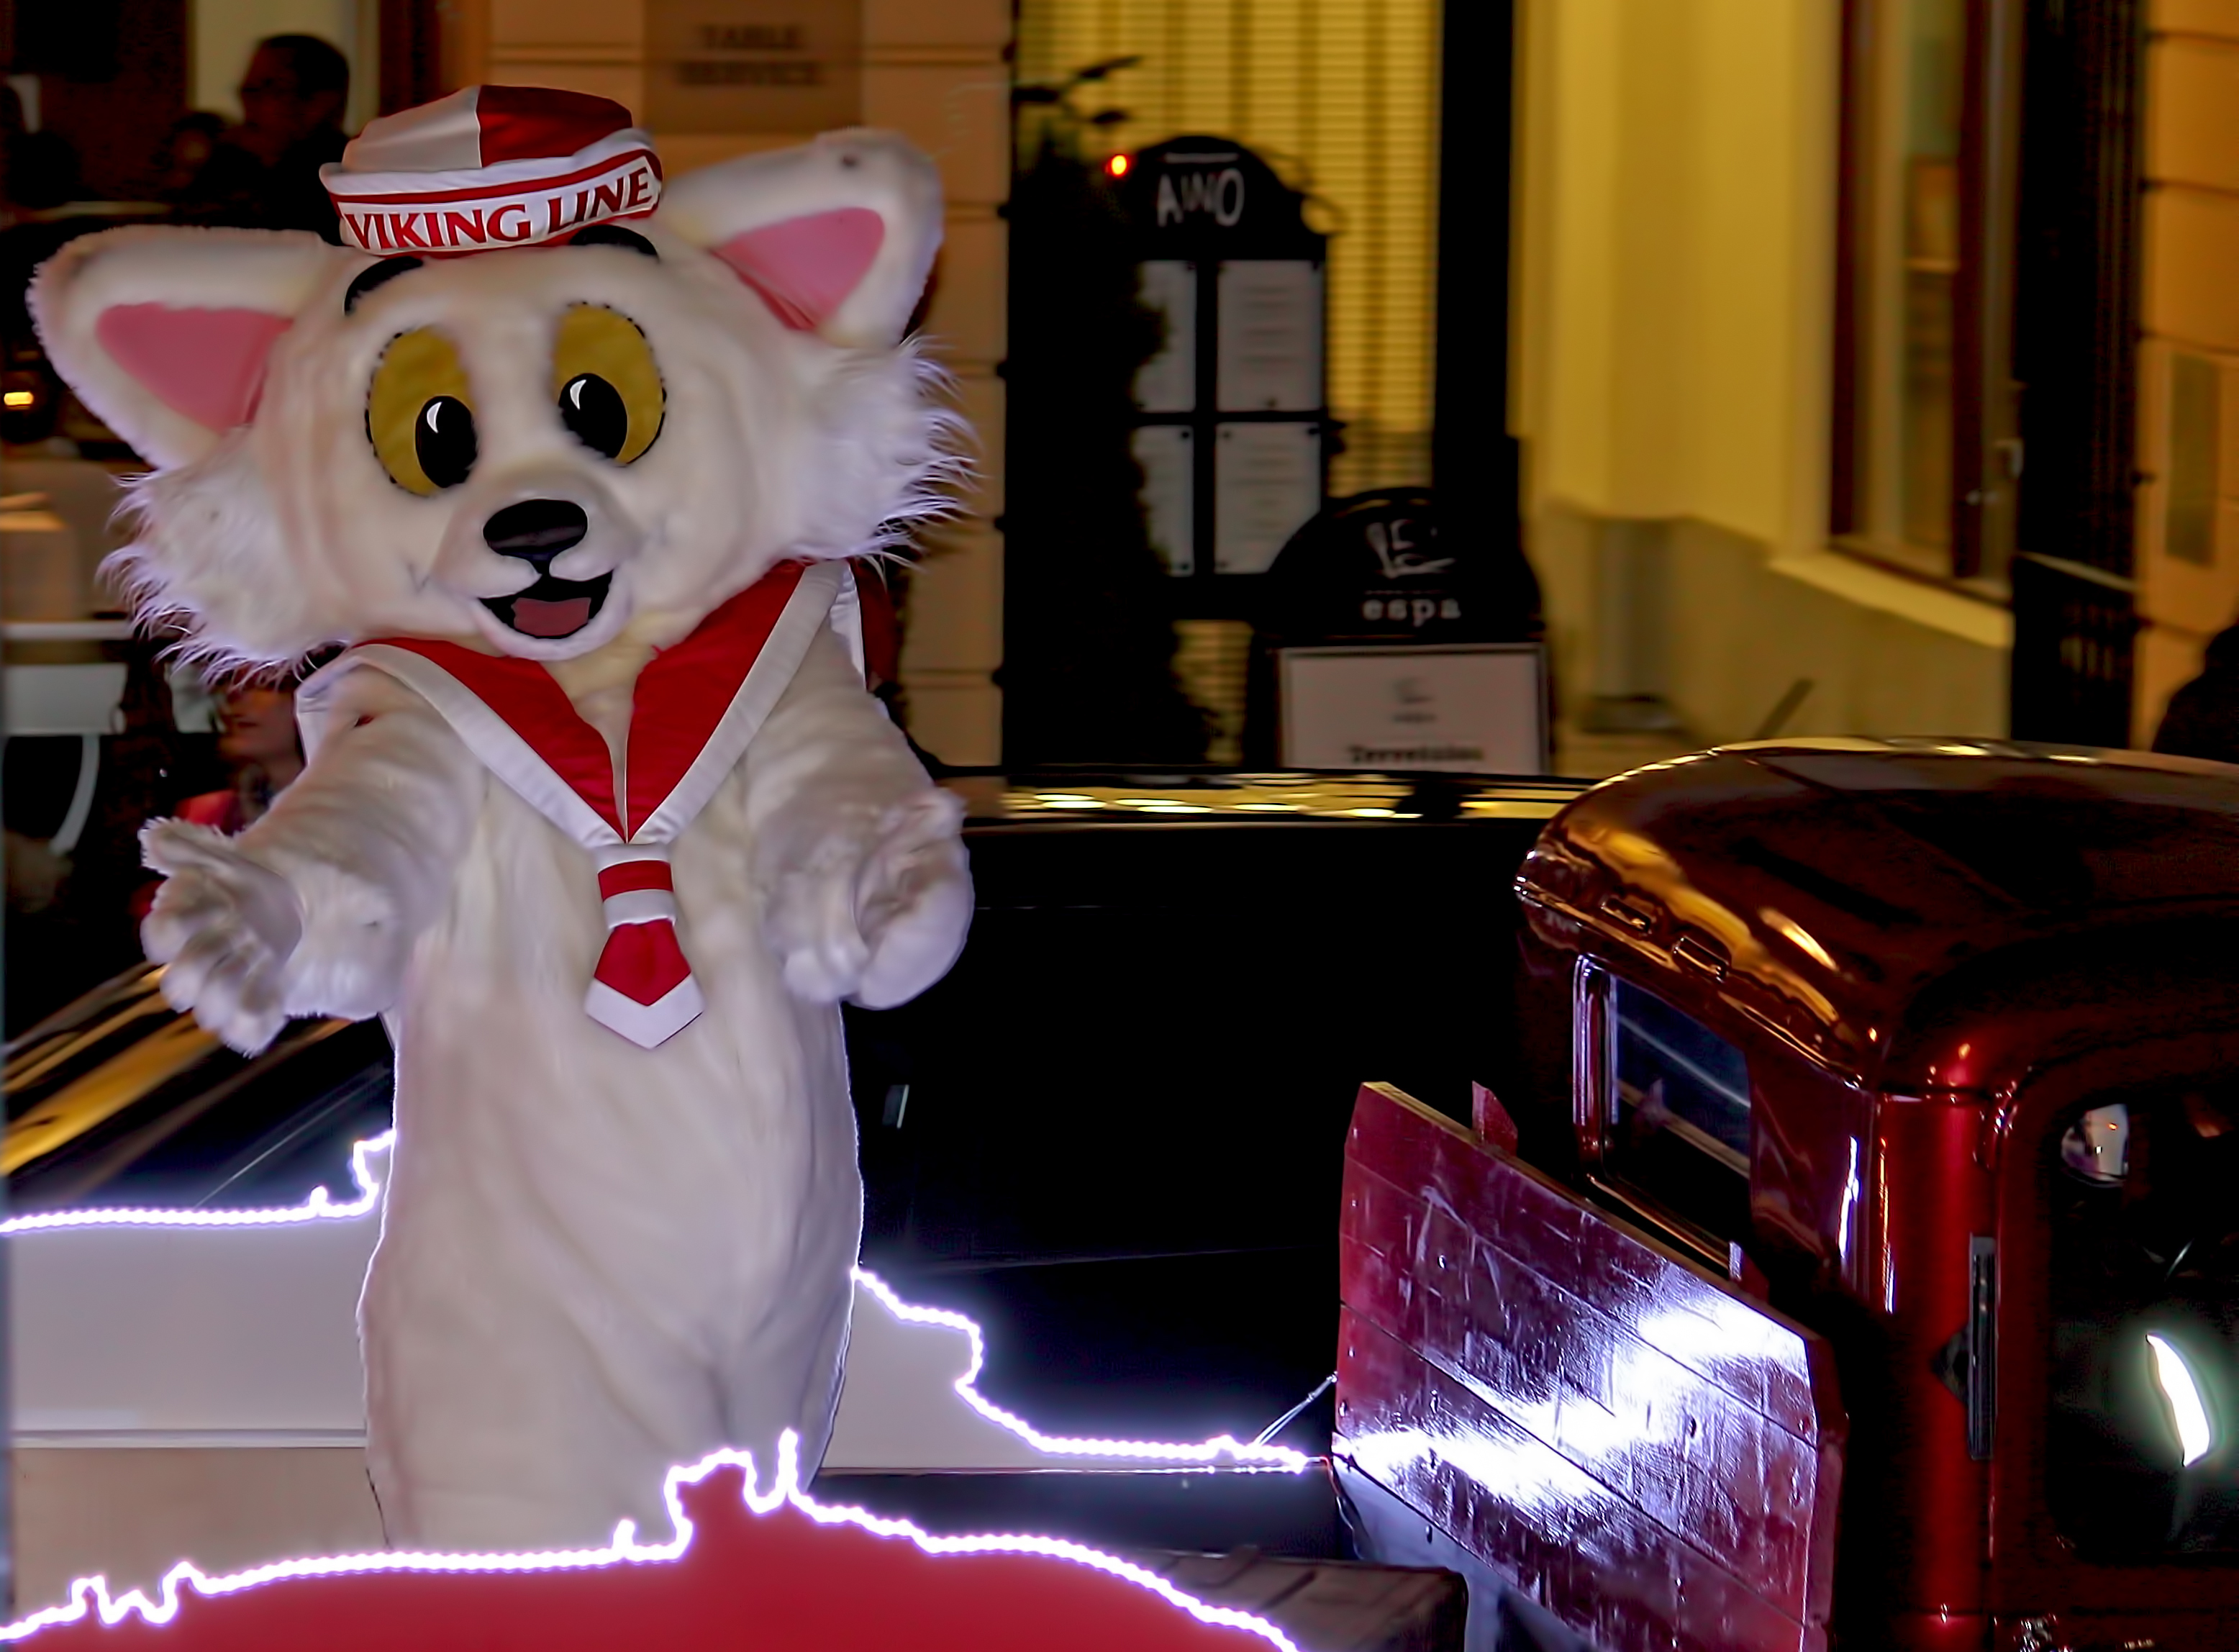
car, toy, 2014, fun, day, finland, helsinki, lucia, procession